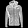
Label: Coat